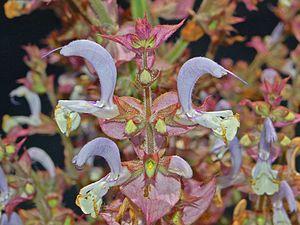
La sauge sclarée est une plante herbacée bisannuelle de la famille des Lamiacées, originaire du sud de l'Europe et d'Asie occidentale. Elle est cultivée pour ses feuilles et fleurs utilisées pour leurs qualités aromatiques et médicinales.